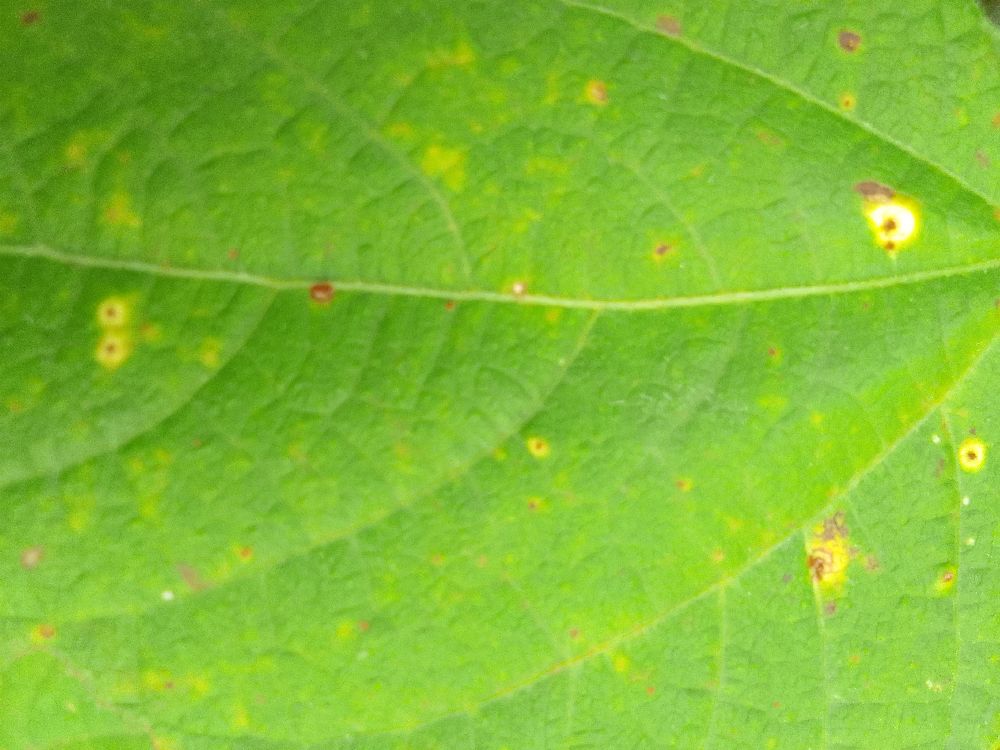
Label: rust